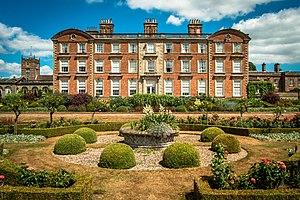
Henry Newport, 3ᵉ comte de Bradford était un pair anglais et un homme politique whig qui a siégé à la Chambre des communes entre 1706 et 1722.